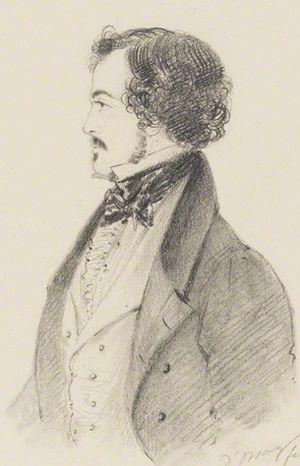
Robert Jocelyn, vicomte Jocelyn, était un soldat britannique et un homme politique conservateur.